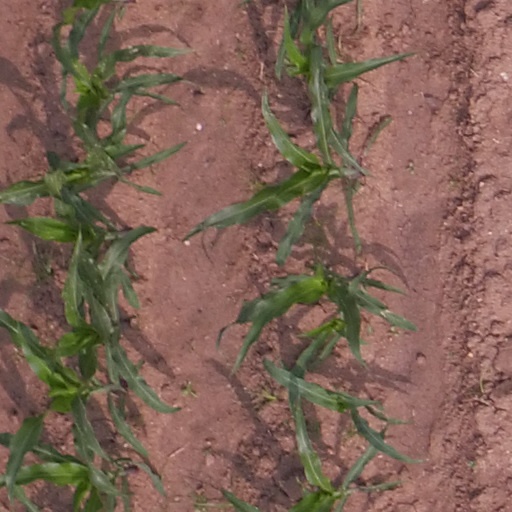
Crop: maize; corn